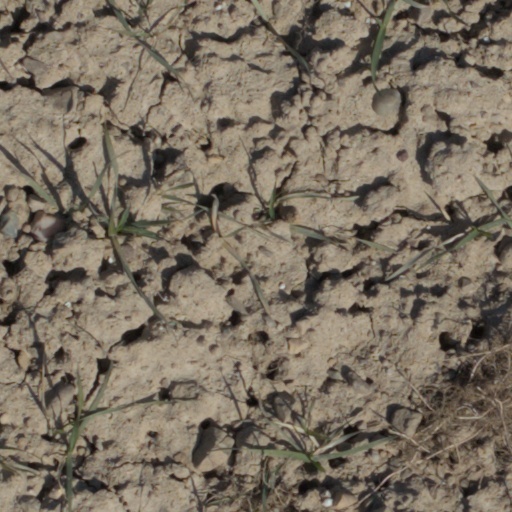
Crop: wheat